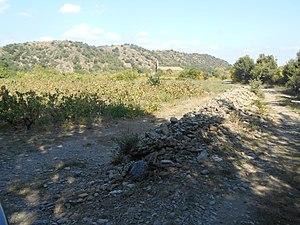
L'église Sainte-Eulalie de Vilella est une église de style roman et de culte catholique, située à Rigarda, dans le département français des Pyrénées-Orientales.